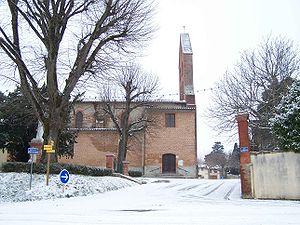
l'église de Deyme sous la neige le 18 janvier 2009
La liste des églises de la Haute-Garonne recense de manière exhaustive les églises situées dans le département français de la Haute-Garonne.
Églises possédant un clocher-mur, ou clocher à peigne, clocher-arcade ou campenard.
Deyme est une commune française située dans le département de la Haute-Garonne, en région Occitanie. Elle fait partie de la communauté d'agglomération du Sicoval.